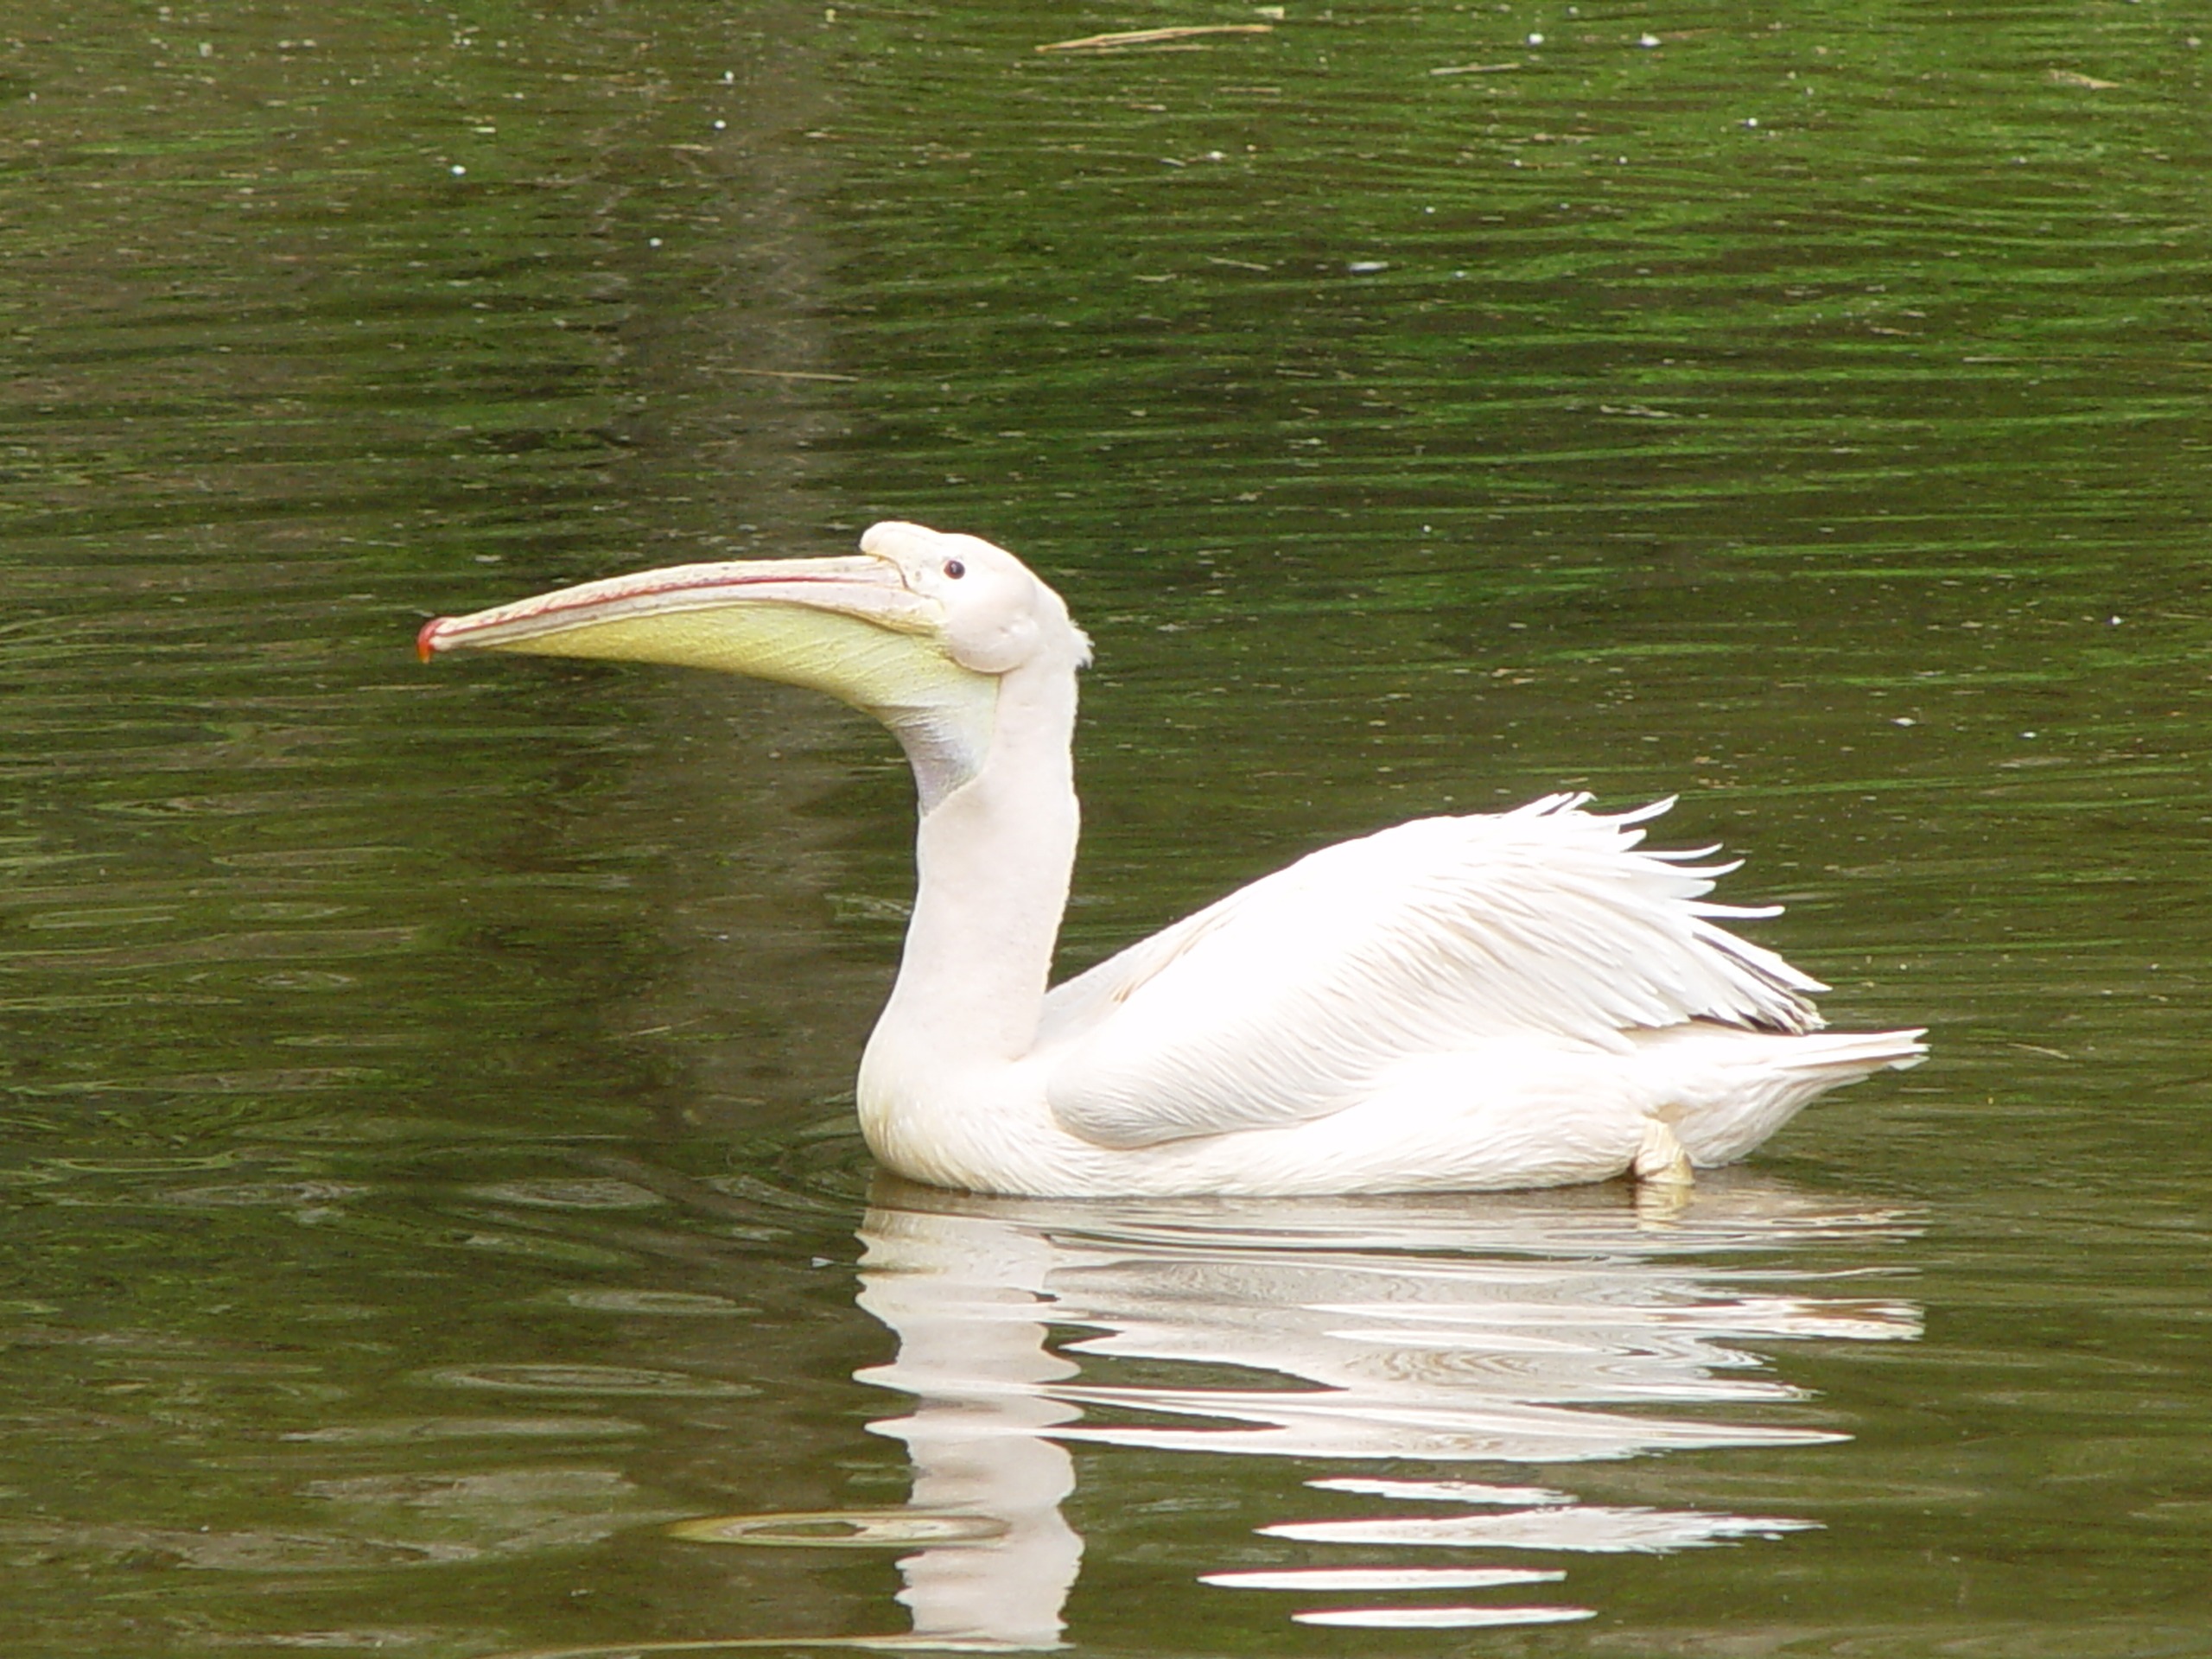
water, bird, wing, white, pelican, seabird, wildlife, beak, fauna, vertebrate, egret, heron, pelecaniformes, great egret